Allobroges

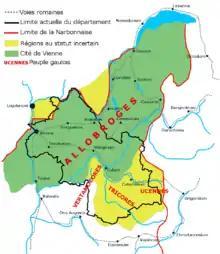
Territory of the Allobroges during the Roman period (dark green).

The territory of the Allobroges, which is known as "Allobrogia", stretched between the Isère and the Rhône rivers, the Lacus Lemannus (Lake Geneva) and the Alps. By the mid-1st century BC, they also possessed a piece of land north of the Rhône river, between modern Lyon and Geneva, whose later status remains uncertain. During the Roman period, the "civitas" "Viennensium" covered an area of around 13,000 km, one of the largest in Gaul.